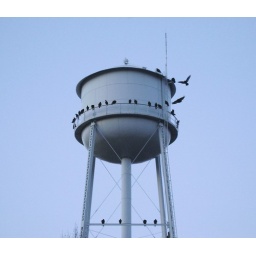
This water tower is on the west side of Elkin NC right off of Elk Spur Street in Surry County.